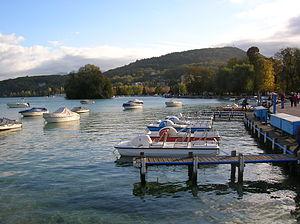
L'île des Cygnes ou l'île aux Cygnes est une petite île artificielle située sur le lac d'Annecy dans le département de la Haute-Savoie.